Tulip festival

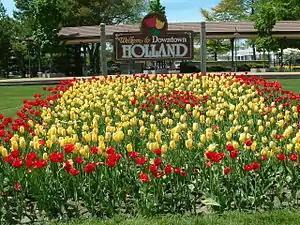
Holland, Michigan is the home of the Tulip Time Festival, the largest tulip festival in the U.S.

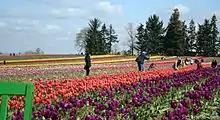
Tulips fields in full bloom on Earth Day, 2011, in Oregon's Willamette Valley.

Tulip festivals are held in several cities around the world, mostly in North America, usually in cities with a Dutch heritage such as Albany, New York; Ottawa, Ontario; Gatineau, Quebec; Montreal, Quebec; Holland, Michigan; Lehi, Utah; Orange City, Iowa; Pella, Iowa; Mount Vernon, Washington; and Woodburn, Oregon, and in other countries such as New Zealand, Australia, India, and England. The tulips are considered a welcome harbinger of spring, and a tulip festival permits residents to see them at their best advantage. The festivals are also popular tourist attractions. The tulips are displayed throughout the cities. In certain years the peak of tulips does not coincide with the actual festival due to climatic conditions.